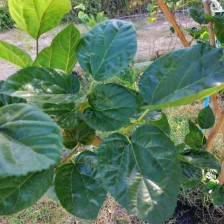
Variety: BlackAustralia